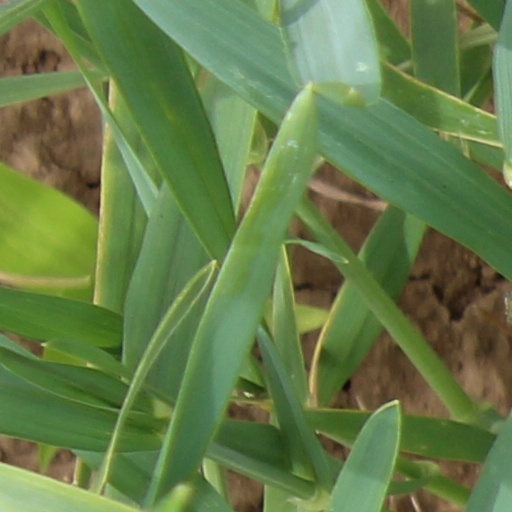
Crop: wheat